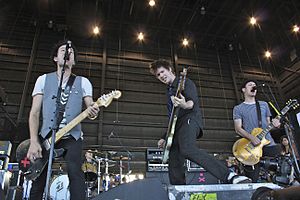
Sum 41
Sum 41 live til koncert på West Palm Beach Warped Tour 2010.
Sum 41 er et canadisk pop punk band fra Ajax, Ontario. Bandet blev oprettet af elever fra flere forskellige high school bands, i 1996. Bandet består af Deryck Whibley, Jason McCaslin, Tom Thacker og Steve Jocz. Siden bandet skrev kontrakt med pladeselskabet Island Records i 1999, har bandet udgivet 4 albums, 1 ep og over 10 singler. Bandets genre er en klassisk kombination af pop-punk, metal, rock og post-grunge.